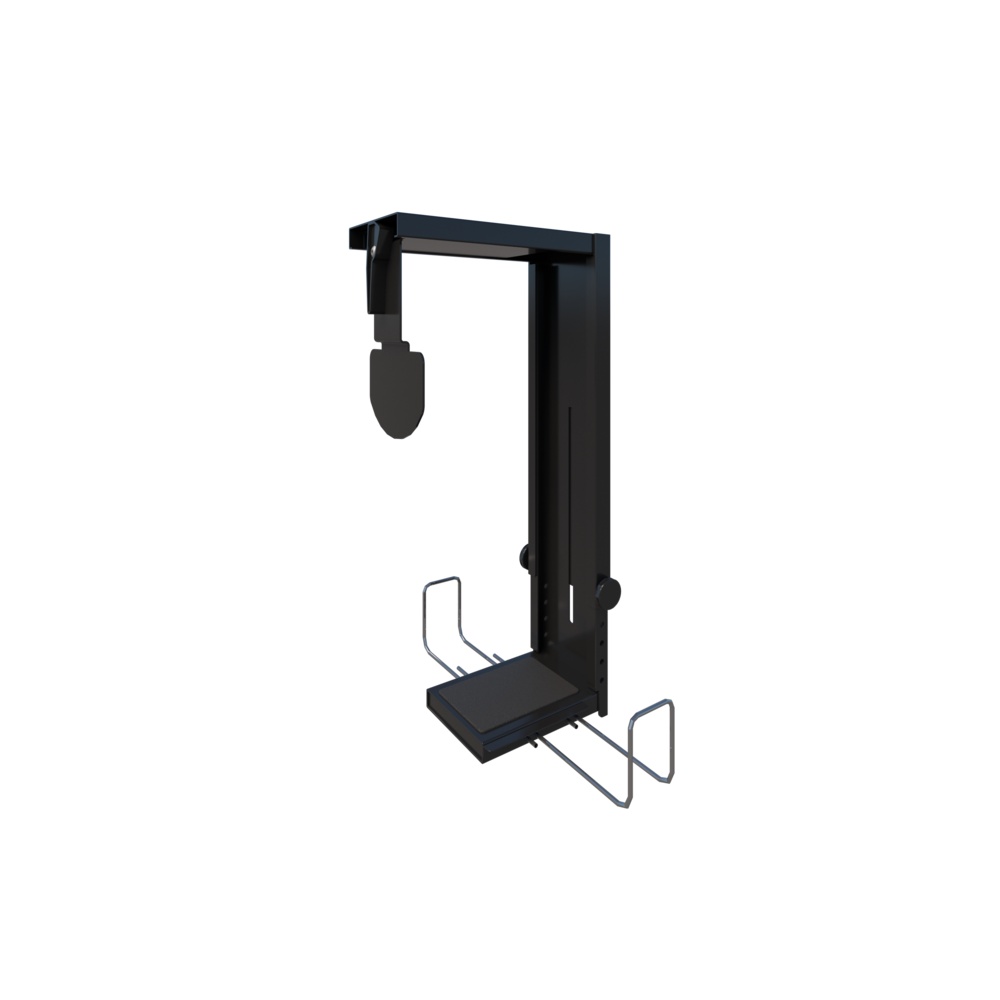
Metalicon C3 Large CPU Holder
FREE METRO SHIPPING NATIONWIDE, 5 YEAR WARRANTY Get your CPU off your desktop or off the floor, and keep your workspace tidy with the C3. • Attaches under desktop • Option to fix to a side panel • Easy adjustment (Width 35-252mm, Height 333-564mm) • Soft grip pads to prevent scratches • Open design to aid cooling • Safety screw to prevent accidental release • Compatible with Metalicon C9 Slide/Turn adapter • Recyclable • 5 Year Warranty Ships from supplier in 4 - 6 working days Assembly Instructions
Brand: Accent
Category: Electronics > Electronics Accessories > Computer Components > Computer Racks & Mounts